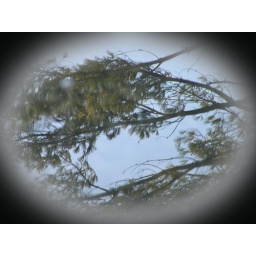
Water puddle with pine tree reflection photo made with a feathered vignette effect in Photoshop